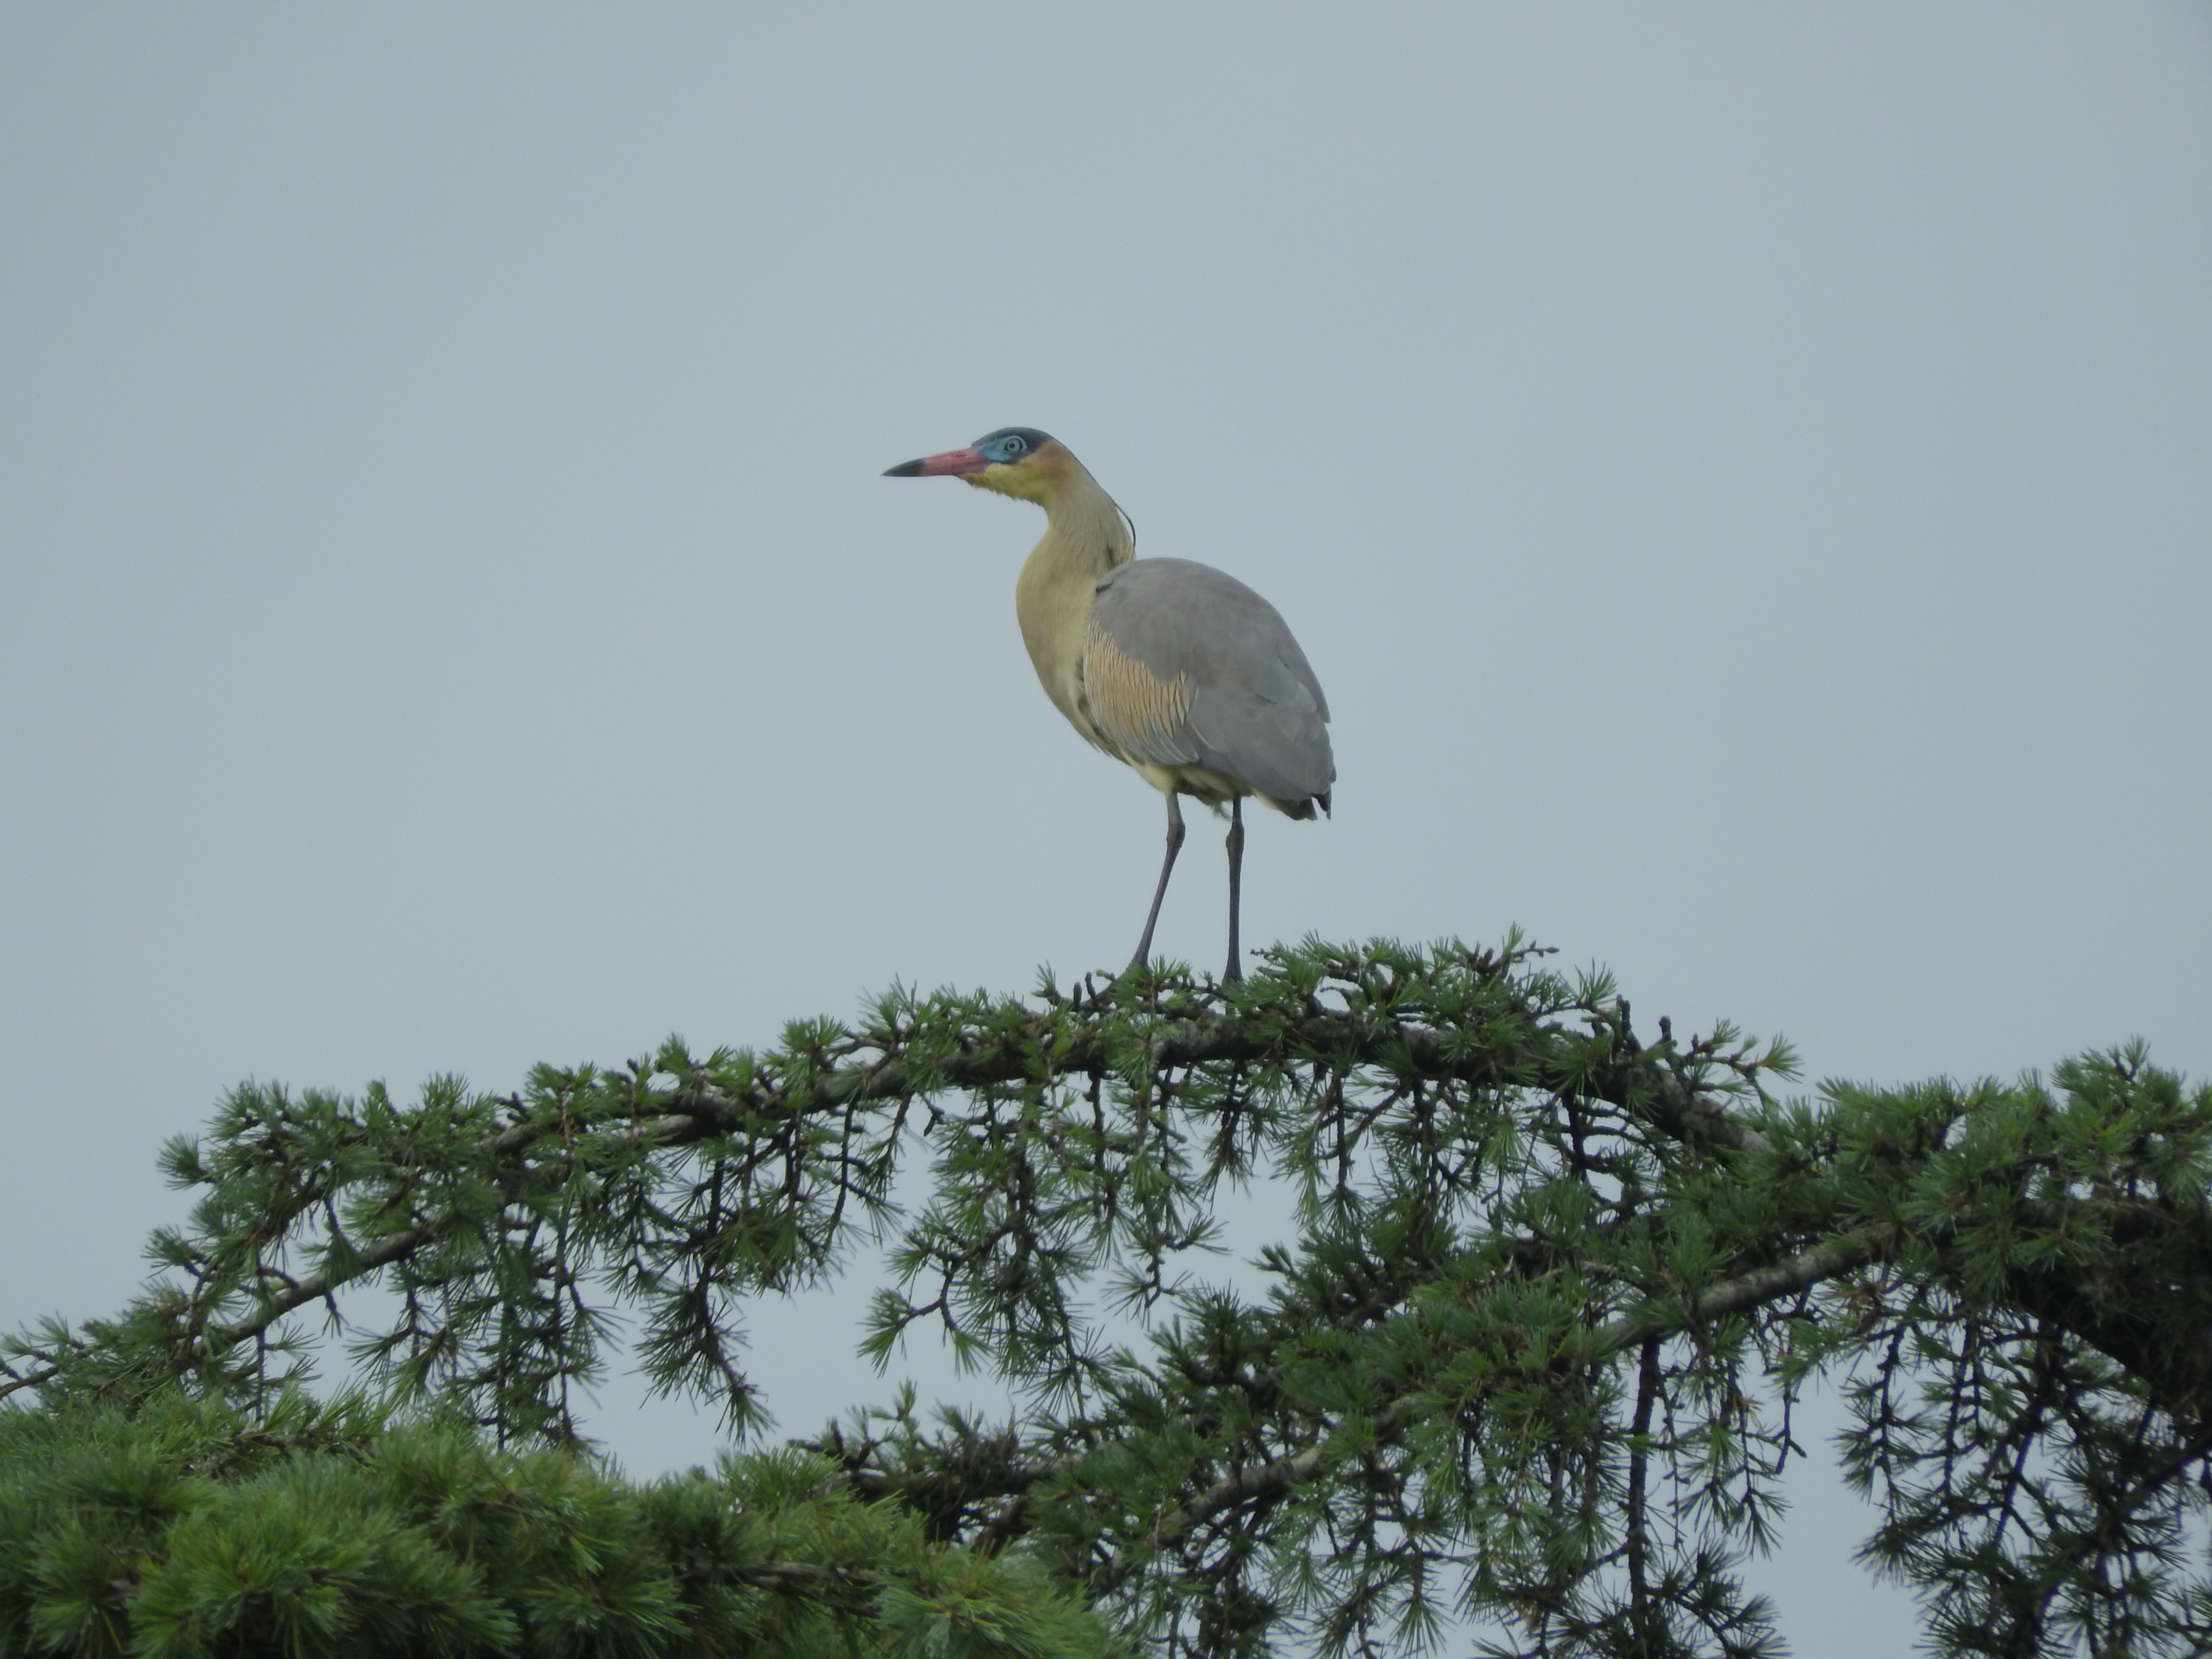
bird, beak, stork, crane, shorebird, crane like bird, ciconiiformes, egret, wildlife, heron, wing, Freshwater marsh, ibis, cattle egret, feather